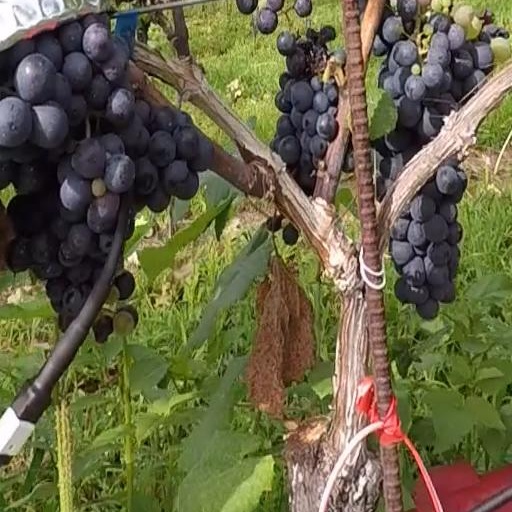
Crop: grape